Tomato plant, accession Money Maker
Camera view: tilt-top (135 deg); turntable rotation: 30 degrees
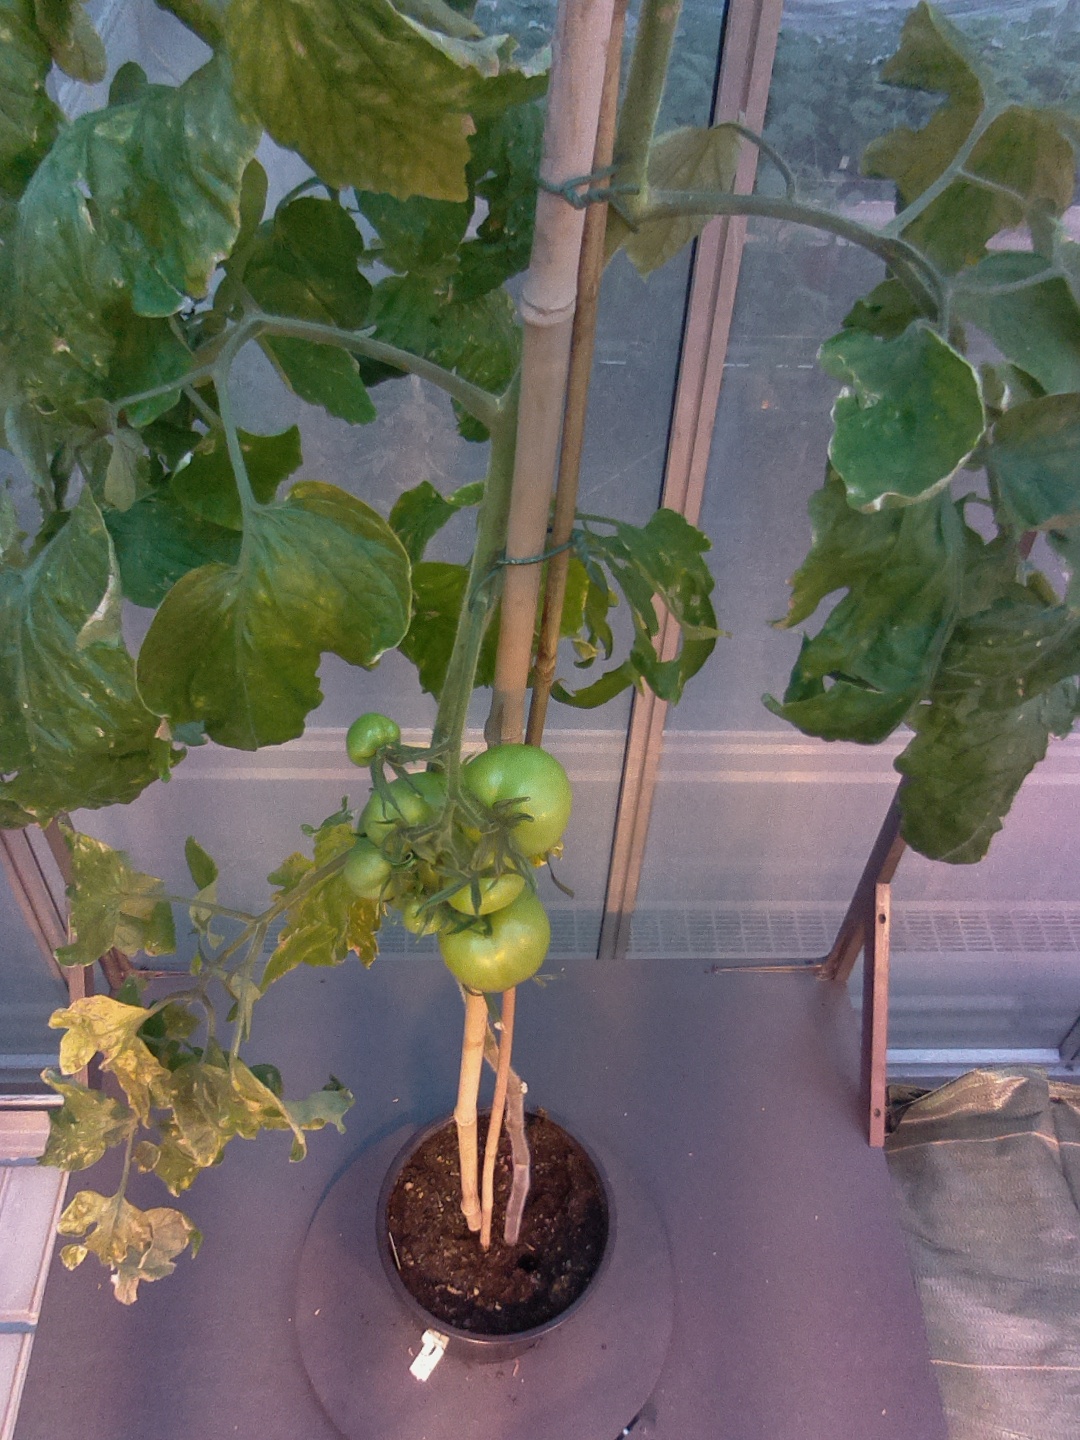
BBCH growth stage 79: 90% -100% of final fruit size